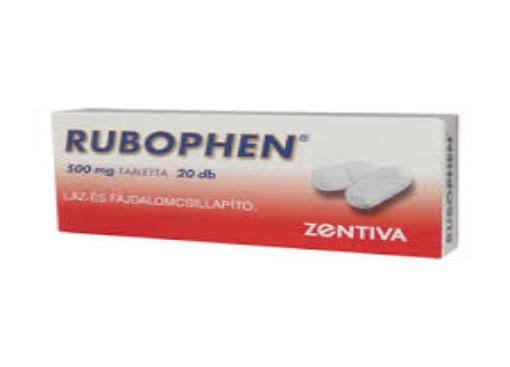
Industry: Medical